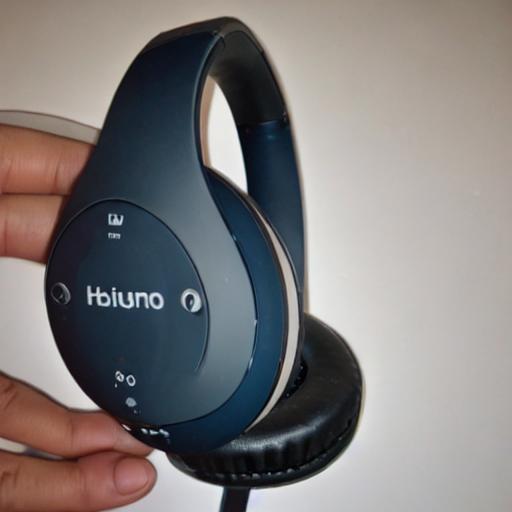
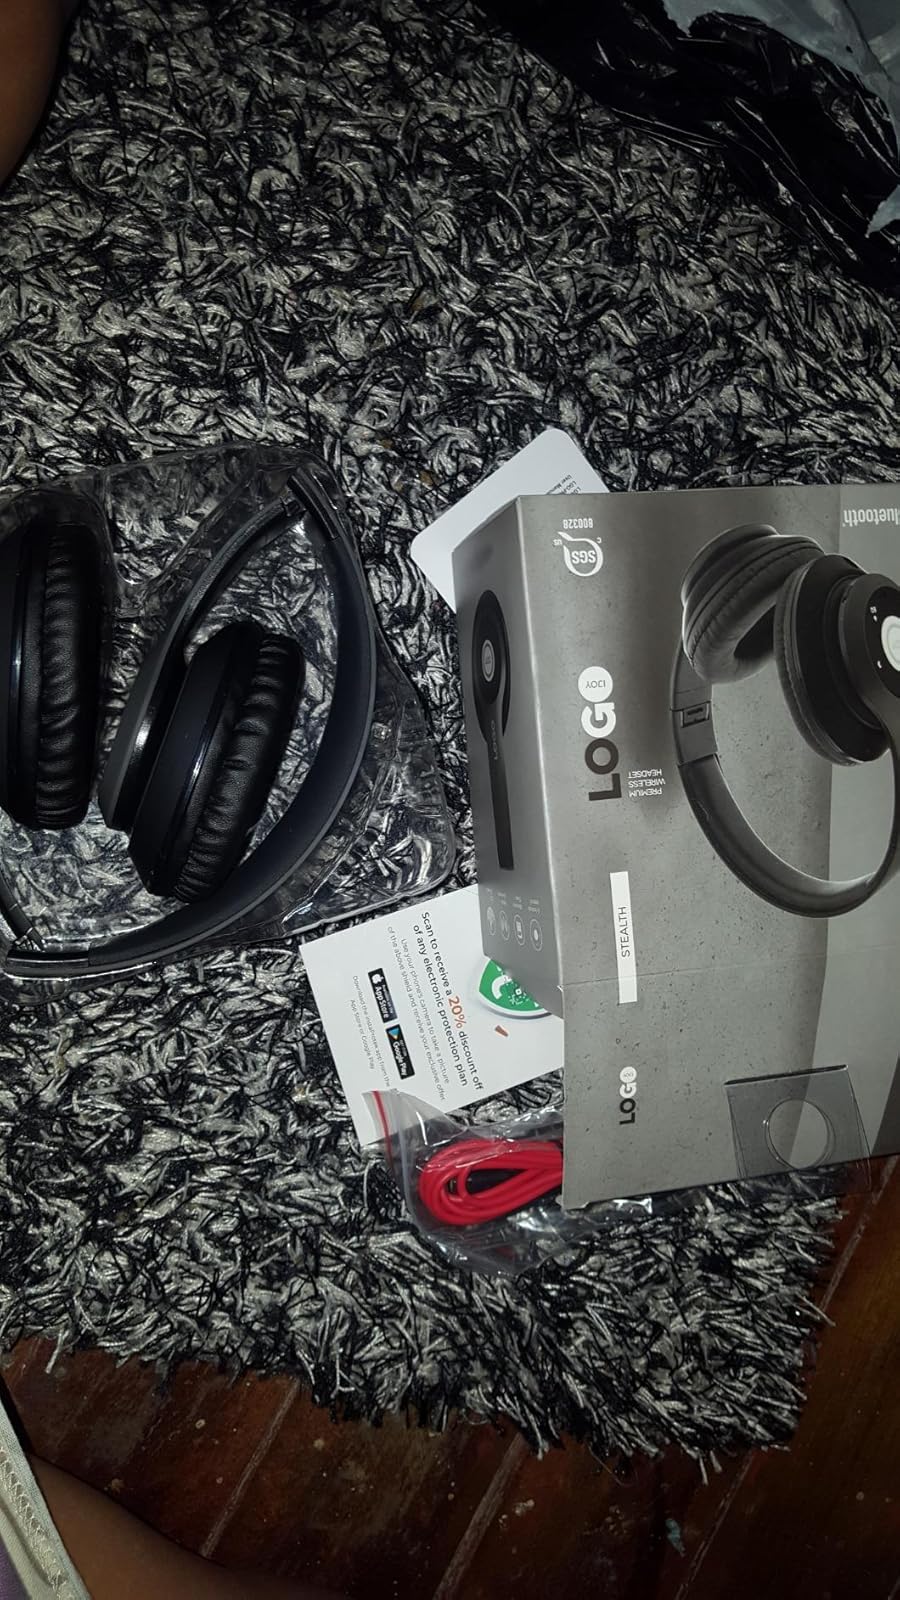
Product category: headphones
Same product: no